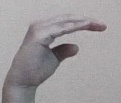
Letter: jeem